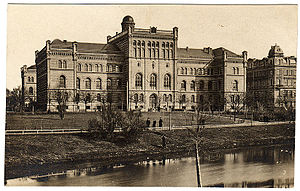
Letlands Universitet
Hovedbygningen af Letlands Universitet
Letlands Universitet er Letlands ældste universitet beliggende i hovedstaden Riga.